Alberto Moreno

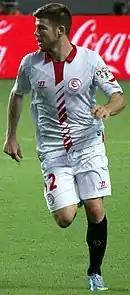
Moreno with Sevilla in 2013

Moreno was born in the Andalusian capital of Seville and at the age of 13 joined local side Sevilla. There he progressed through the club's youth academy and made his senior debut for the reserve side, Sevilla Atlético, on 12 June 2011 in a 3–1 home win over Guadalajara in the Segunda División B play-offs. The club ultimately lost 5–4 on aggregate, however. His first full season followed thereafter during which he scored four goals in 30 games, including his first senior goal directly from a corner kick in added time against Cádiz. Whilst playing for the reserve side, Moreno operated under the tutelage of Ramón Tejada who rotated him between attacking and defensive positions down the left-flank of the field. The positional rotation was later credited for his tactical awareness which contributed to him making his first team, and La Liga debut. This took place on 8 April 2012 when he came on as a substitute for Manu del Moral in the last minutes of a 1–0 away loss against Athletic Bilbao.